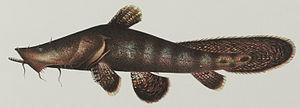
Chaca bankanensis, communément appelé Silure-crapaud et Silure à grande bouche, est une espèce de poisson-chat d'eau douce de la famille des Chacidae originaire de la région du Sundaland. Ce poisson peut être trouvé sur le marché de l'aquariophilie.
Chaca est le seul genre de la famille des Chacidés qui contient des poissons-chats.